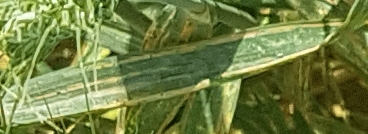
Label: Wheat___Yellow_Rust